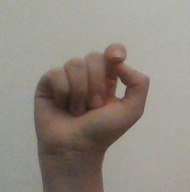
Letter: fa